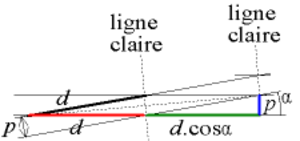
Le moiré est un effet de contraste changeant avec la déformation d'un objet, indépendamment des effets d'ombre. On parle souvent du moiré d'une étoffe. On peut obtenir un effet similaire en superposant deux voiles à maille régulière, ou bien lorsque l'on observe deux grillages l'un derrière l'autre, ou encore deux rambardes de pont, à une certaine distance.